Théo Tobiasse

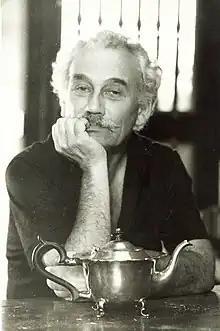
Théo Tobiasse

Théo Tobiasse born Tobias Eidesas (26 April 1927 – 3 November 2012) was a French painter, engraver, illustrator, and sculptor.